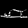
Label: Sandal